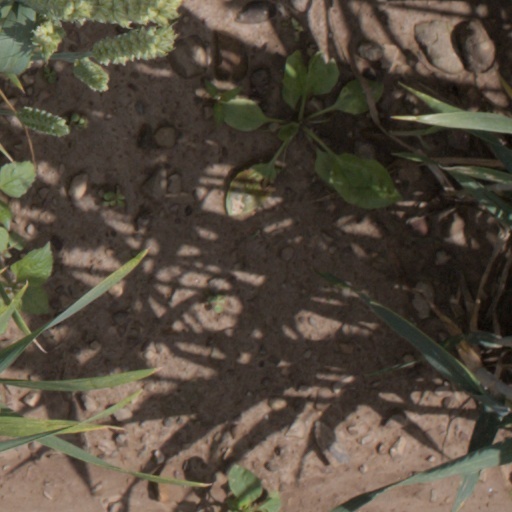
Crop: wheat